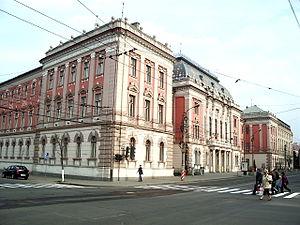
Palatul de Justiție de Cluj-Napoca a toujours été le siège de la Cour d'appel de Cluj.